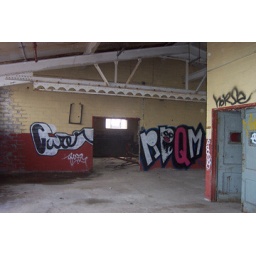
The red and yellow room, third floor above the office in the first building.